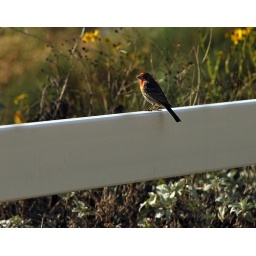
A male house finch perched on a fence at Sycamore Canyon Park in Riverside. Nikon D60. 55-200mm VR